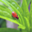
Label: beetle